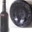
Label: bottle